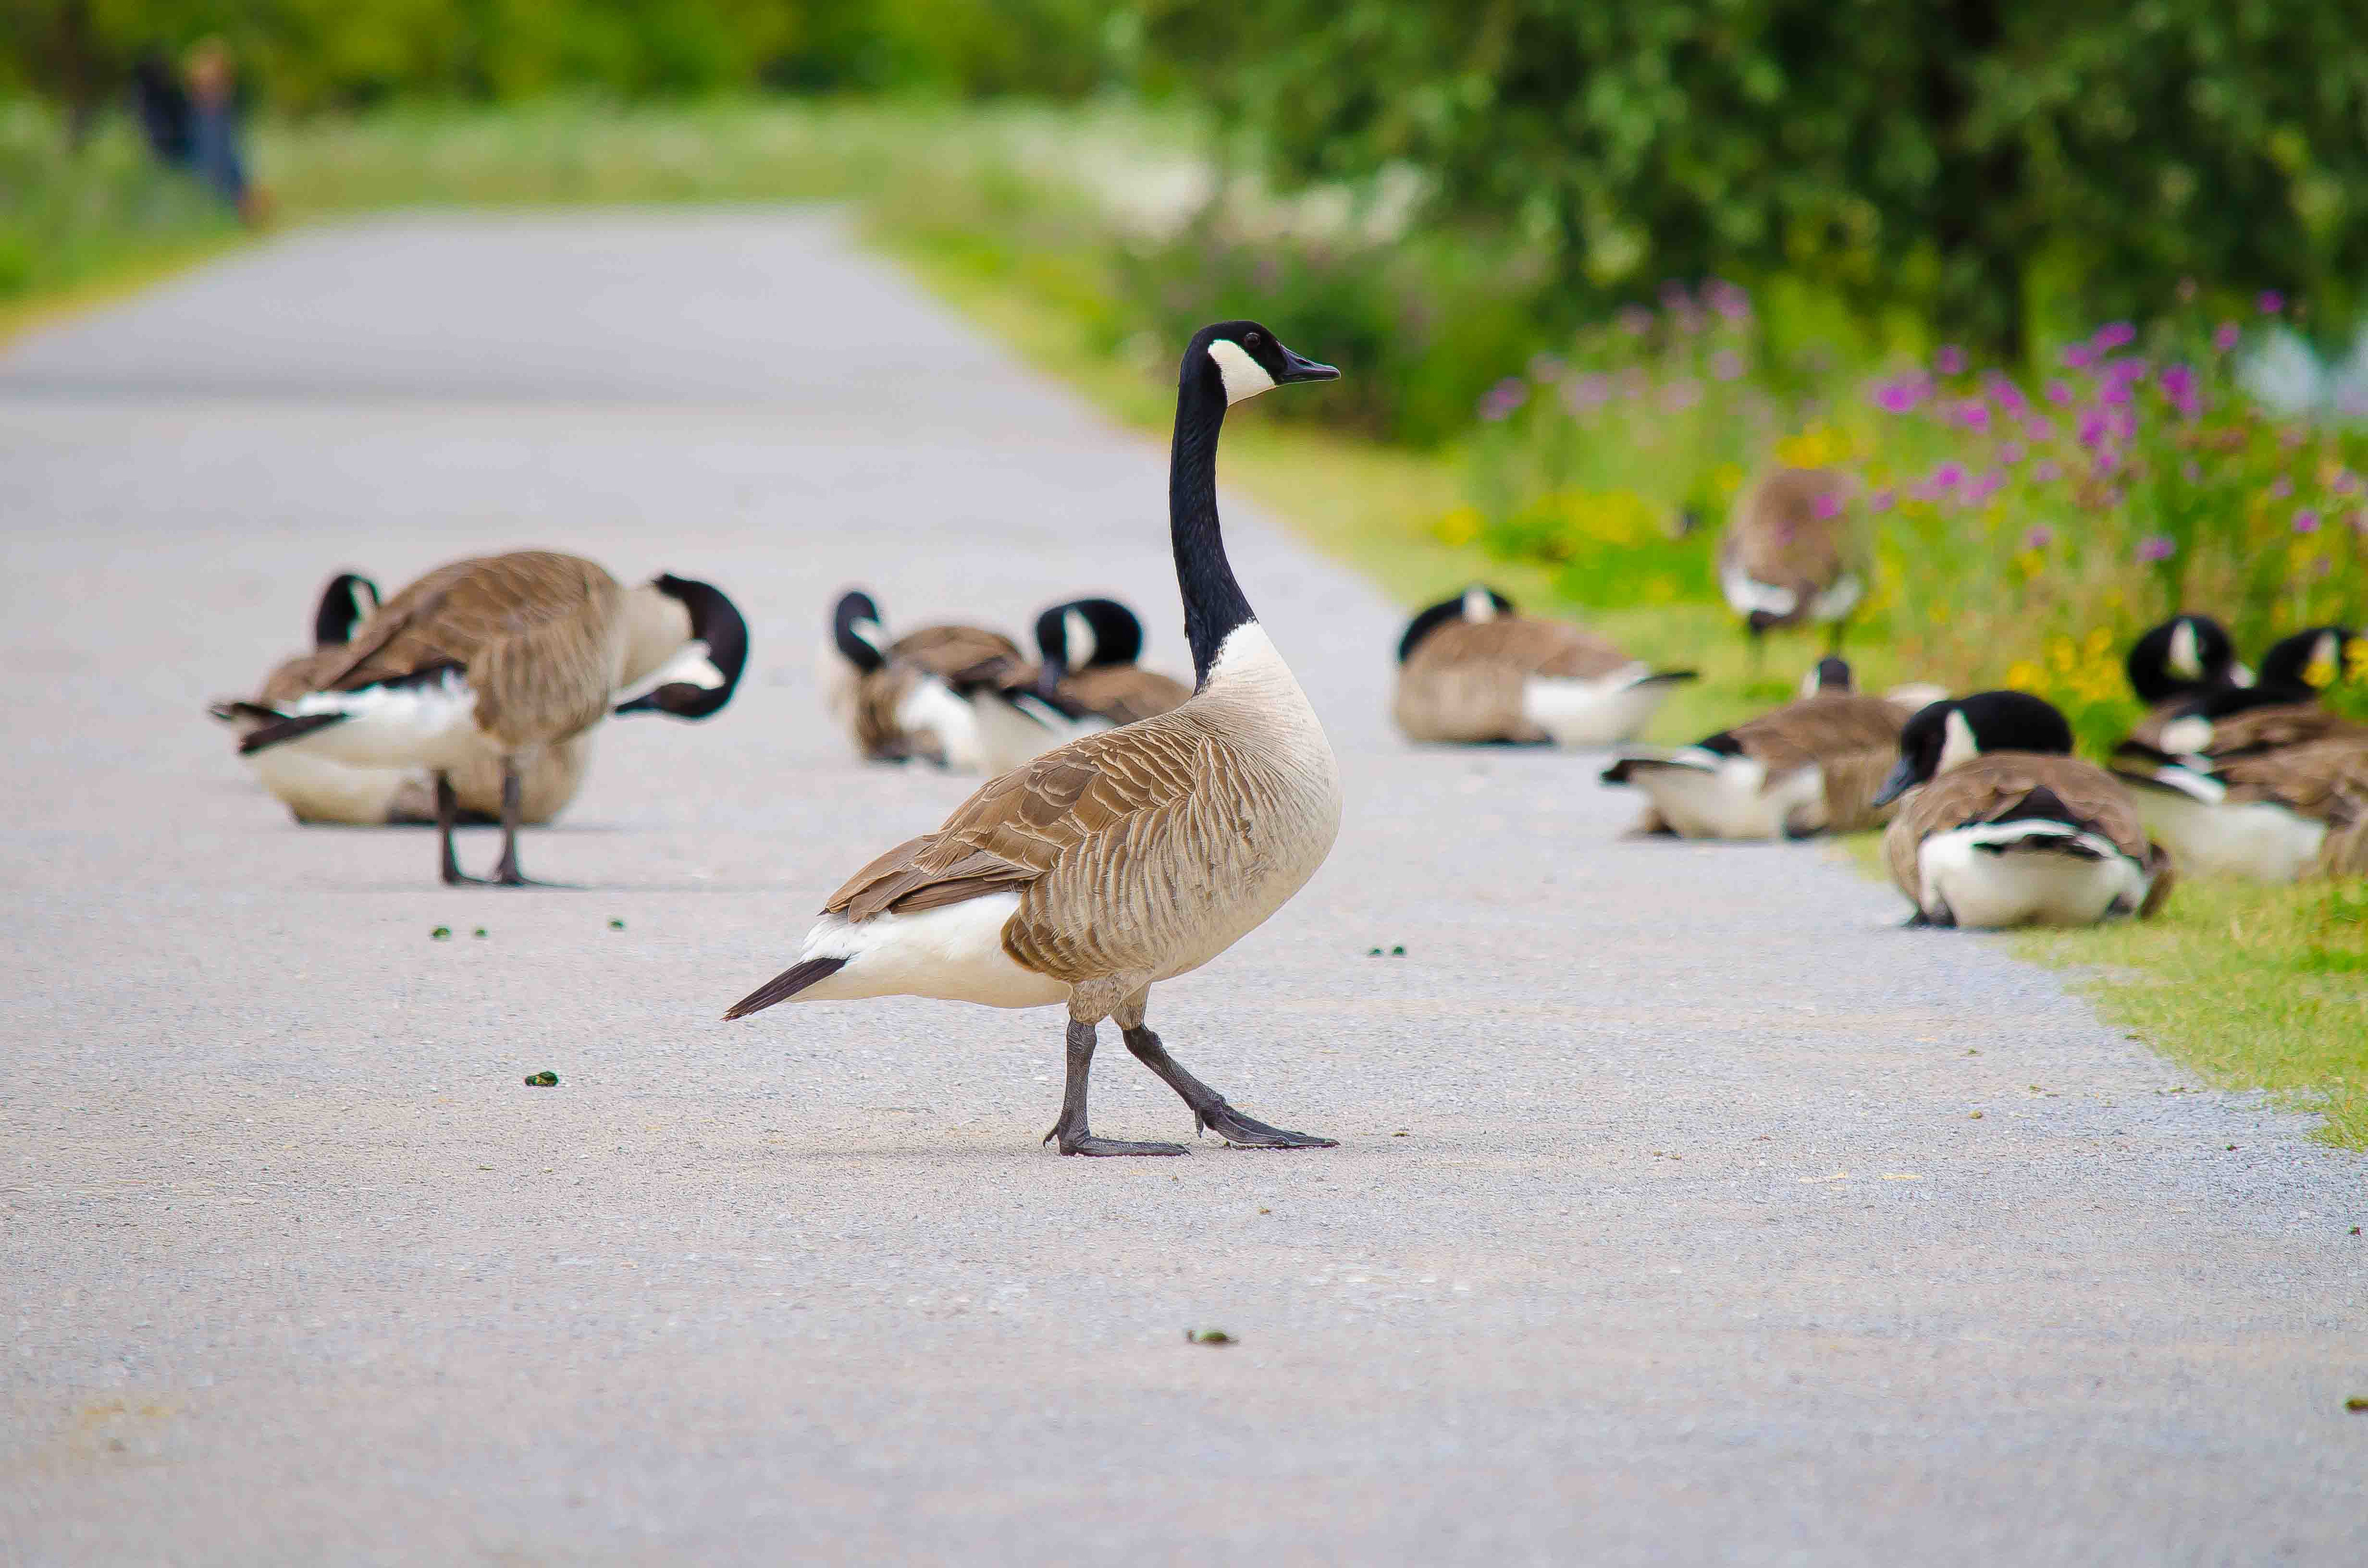
landscape, nature, bird, summer, wildlife, fauna, plumage, poultry, birds, animals, geese, vertebrate, waterfowl, water bird, animal world, wildlife photography, shorebird, nilg nse, wild goose, federtier, ducks geese and swans